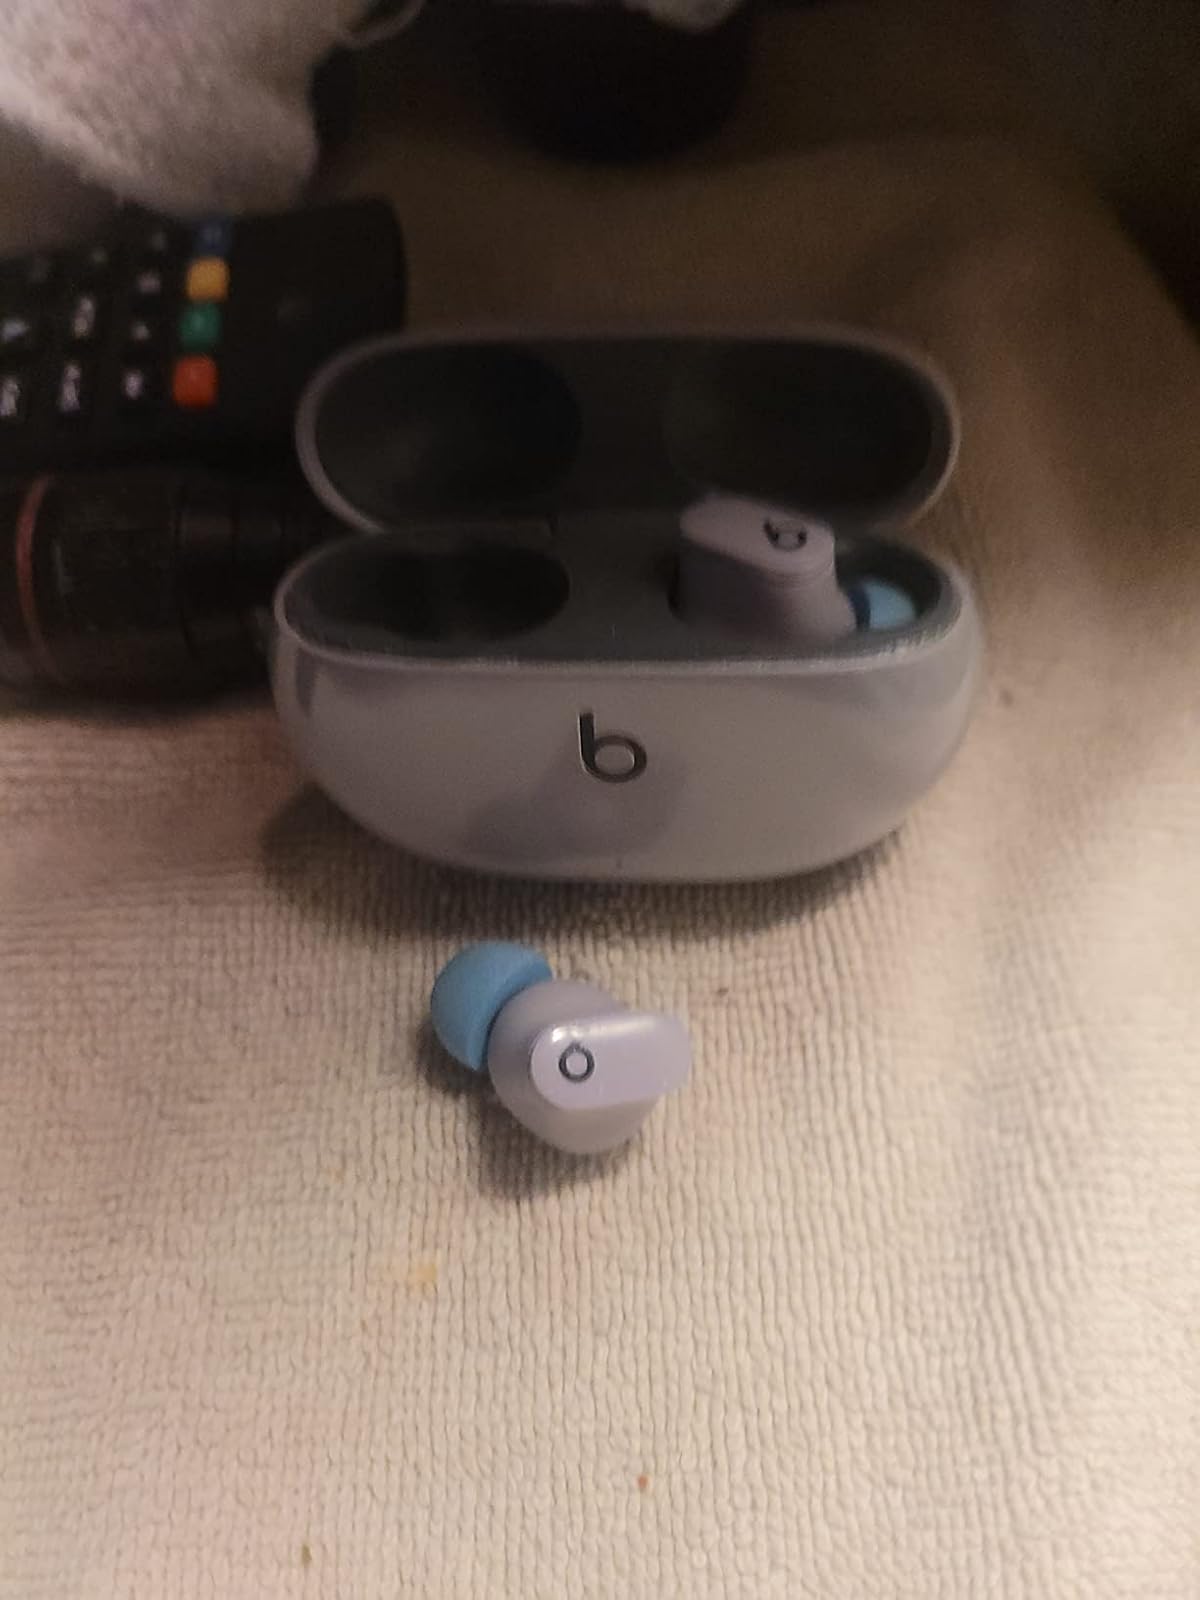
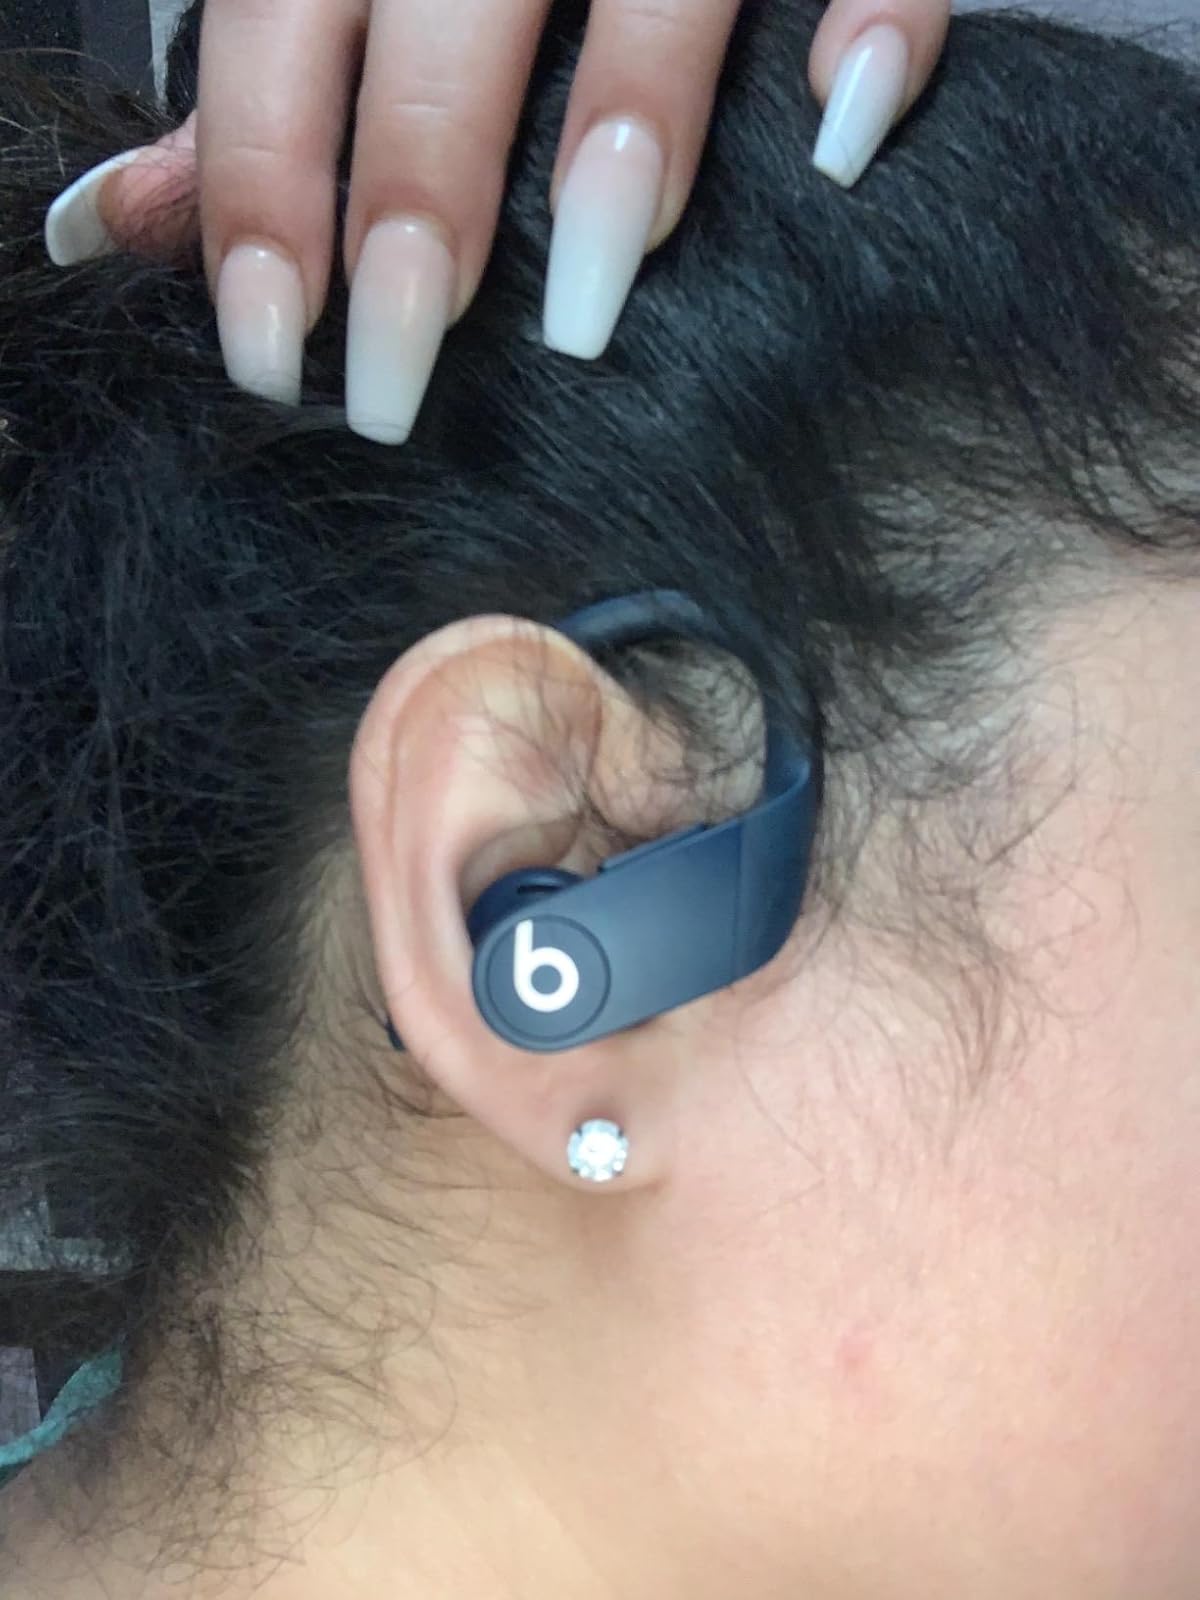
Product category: earbuds
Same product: no